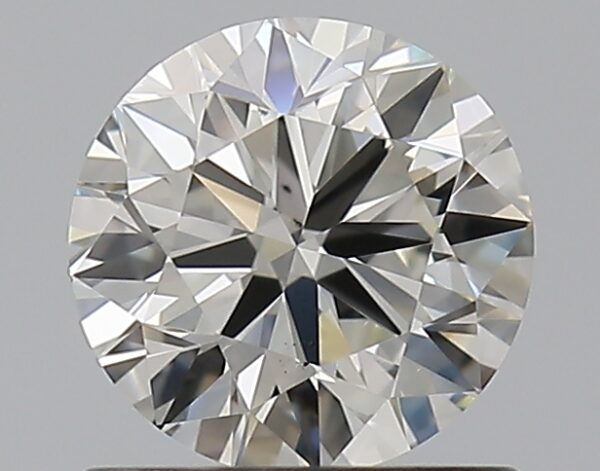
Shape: round
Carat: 0.8
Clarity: VS2
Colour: J
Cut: VG
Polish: EX
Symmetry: GD
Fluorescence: N
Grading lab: GIA
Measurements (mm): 5.8 x 5.88 x 3.66